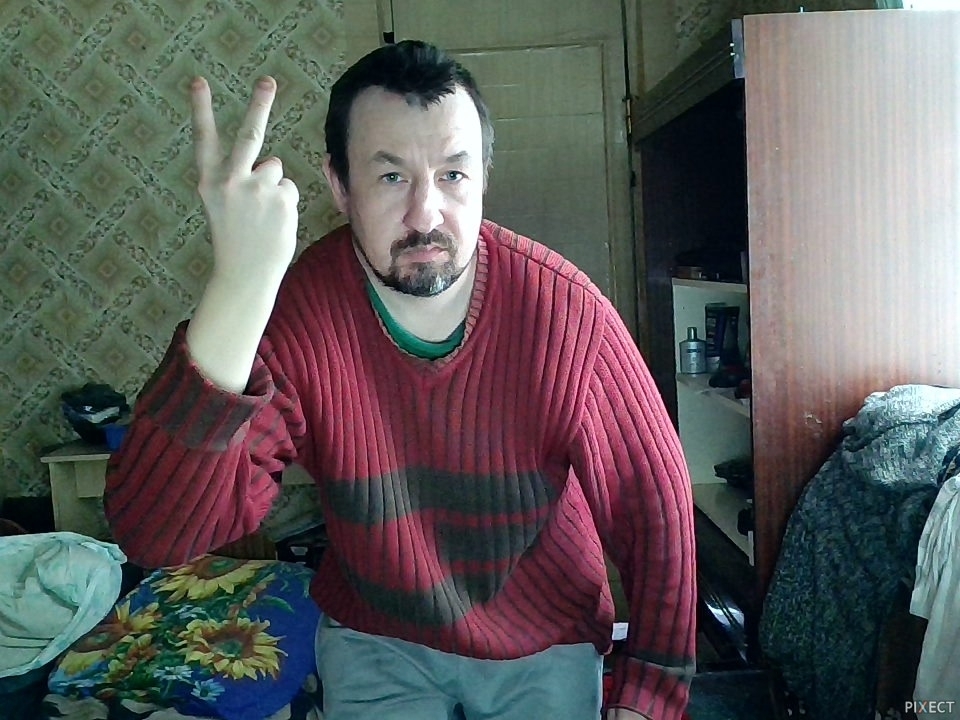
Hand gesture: peace_inverted